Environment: real
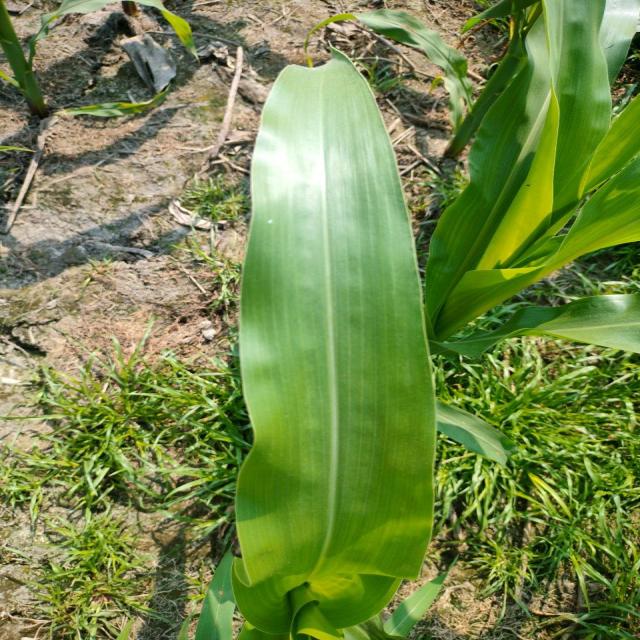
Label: healthy